Surugadai University

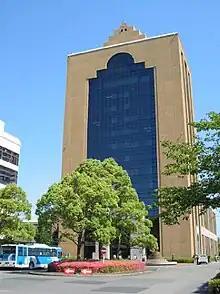
Surugadai University School of Economics

Surugadai University was founded by (1926-2010). His father, , was one of the early Japanese students studying abroad in the Meiji period. He was accomplished as a Harvard- and Yale-trained scholar of English literature and a professor of Meiji University. Toshiharu successfully established a cram school, Sundai Preparatory School for high school students and had a lifelong dream of establishing an American-style liberal arts college in Japan.